White supremacy

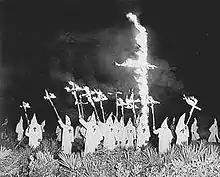
Members of the second Ku Klux Klan at a rally in 1923

In the United States, the groups most associated with the white-supremacist movement are the Ku Klux Klan (KKK), Aryan Nations, and the White American Resistance movement, all of which are also considered to be antisemitic. The Proud Boys, despite claiming non-association with white supremacy, have been described in academic contexts as being such. Many white-supremacist groups are based on the concept of preserving genetic purity, and do not focus solely on discrimination based on skin color. The KKK's reasons for supporting racial segregation are not primarily based on religious ideals, but some Klan groups are openly Protestant. The 1915 silent drama film "The Birth of a Nation" followed the rising racial, economic, political, and geographic tensions leading up to the Emancipation Proclamation and the Southern Reconstruction era that was the genesis of the Ku Klux Klan.